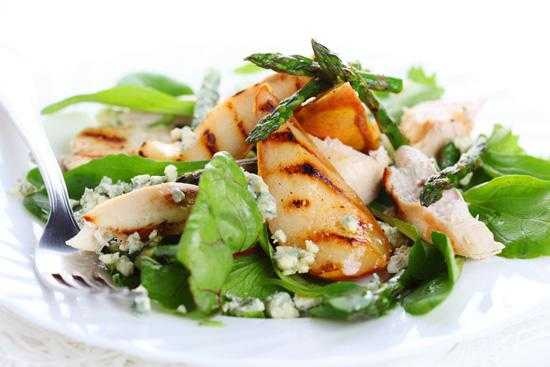
Label: Pear